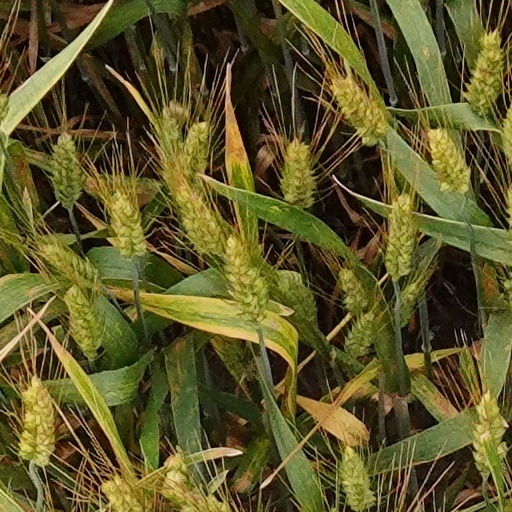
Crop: wheat